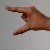
The image shows a hand gesture representing the letter 'Z' in Indian Sign Language.